Dartmoor crosses

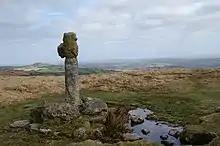
Spurrell's Cross

Like Crazywell Cross, it was used to mark the Monks' Path between Buckfast Abbey and Tavistock Abbey. The name "Misery" was given to this place because of the harsh weather of this exposed corner of Fox Tor Newtake. When William Crossing first encountered this cross it was lying on the ground. In 1879 it was standing, but was down again in 1881. Crossing assisted in its re-erection in 1885, and it remains standing today.